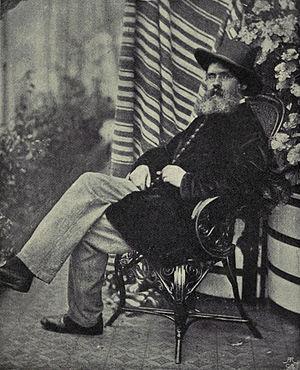
Tom Taylor est un dramaturge britannique, critique dramatique, biographe et rédacteur de Punch magazine.